Tropical Storm Maliksi (2018)

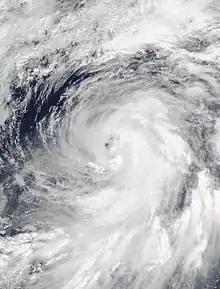
Severe Tropical Storm Maliksi at peak intensity on June 10

Severe Tropical Storm Maliksi, known in the Philippines as Severe Tropical Storm Domeng, was a tropical cyclone in early-June 2018 that brought rainfall to the Philippines and Japan. It caused 2 deaths and prompted the PAGASA to declare the beginning of the rainy season in the Philippines. The fifth named storm and 4th tropical cyclone in the Philippine Area of Responsibility (PAR), it was first noted as an area of convection in the South of Palau on May 31.